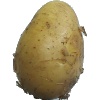
Label: white_potato